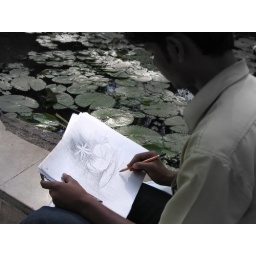
This boy was making the drawing of the water lily- oblivious of everything else around him.